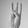
ASL letter: W